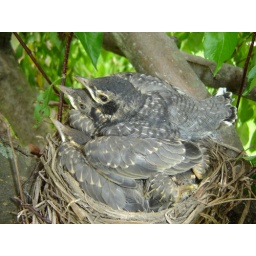
baby birds in tree